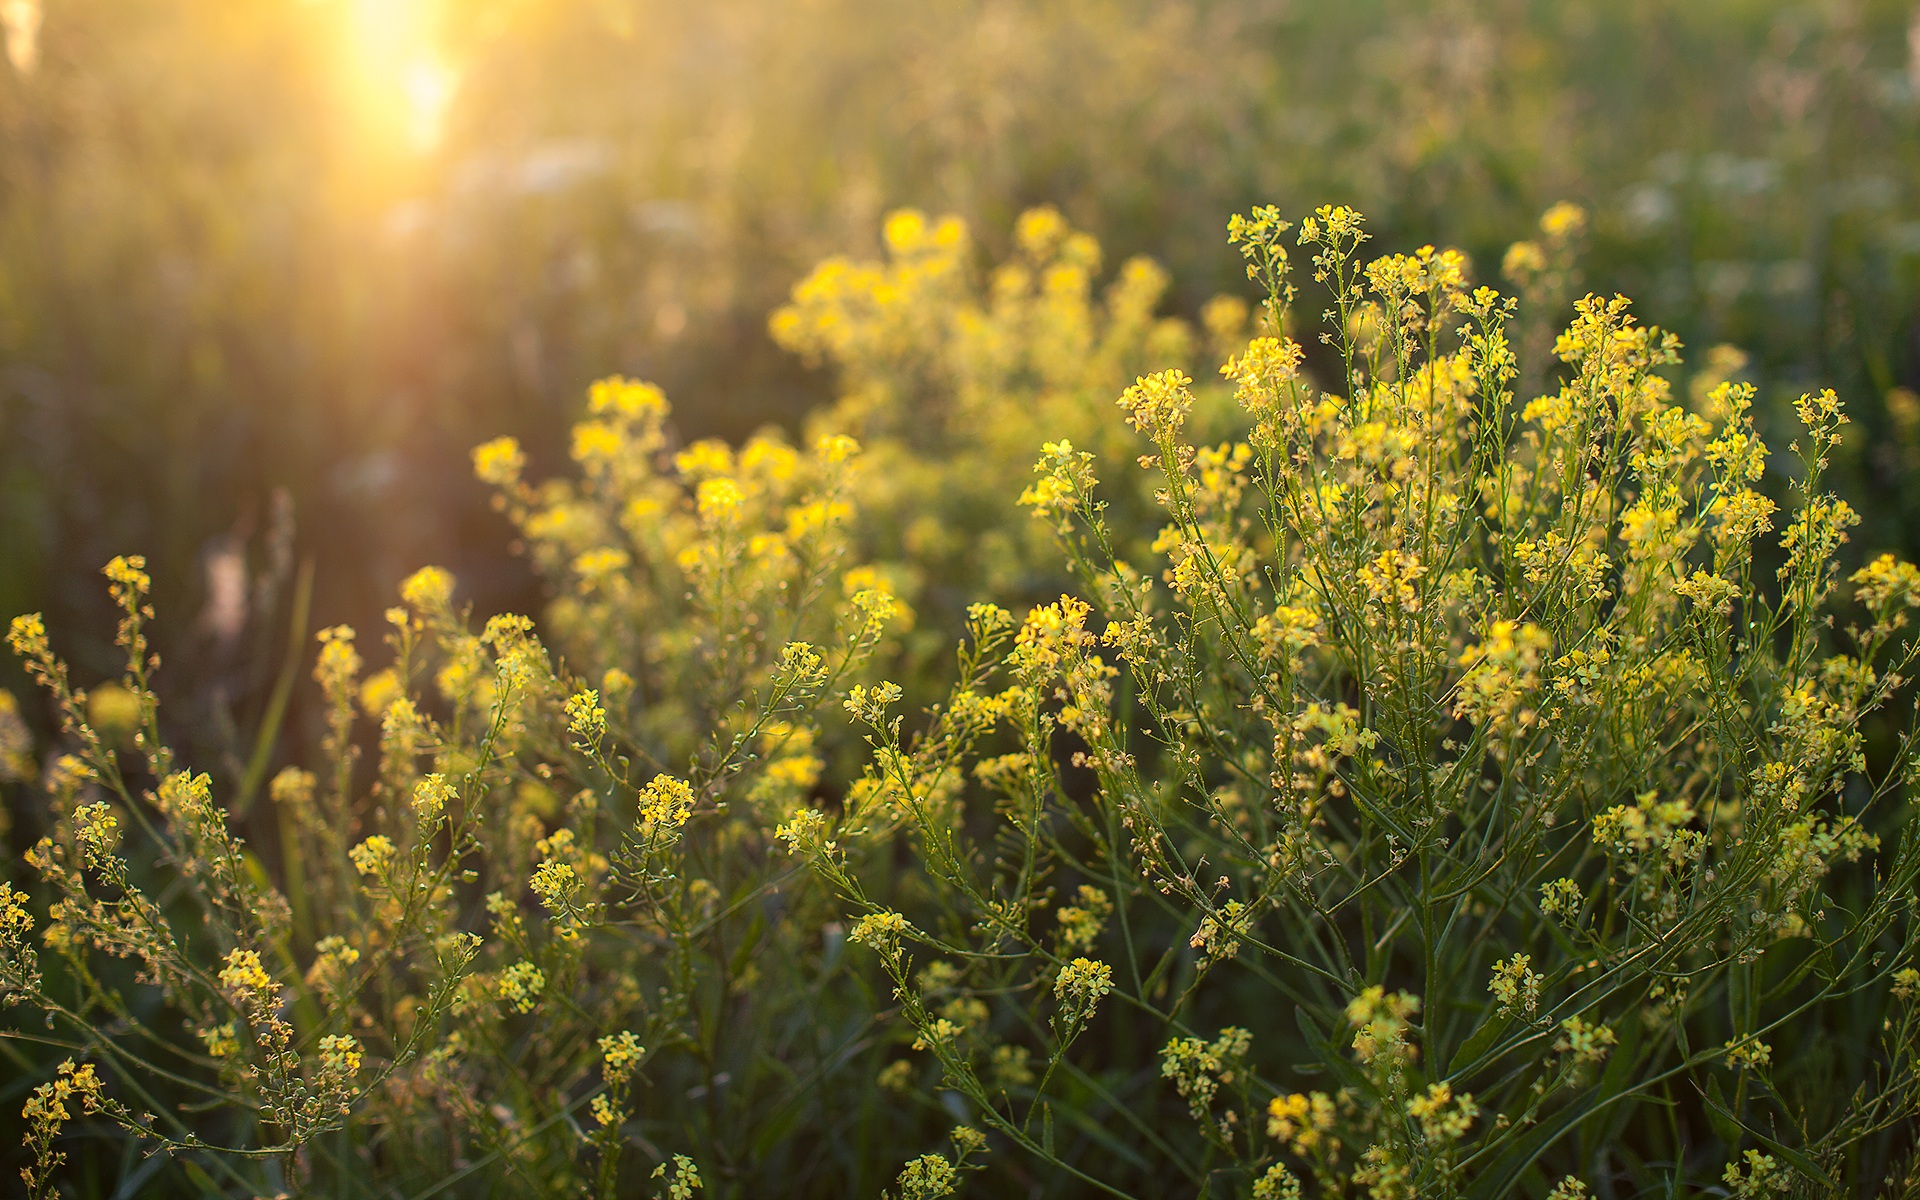
nature, grass, plant, field, meadow, prairie, sunlight, flower, summer, food, produce, vegetable, yellow, flora, rapeseed, wildflower, weed, habitat, canola, brassica, flowering plant, natural environment, land plant, mustard plant